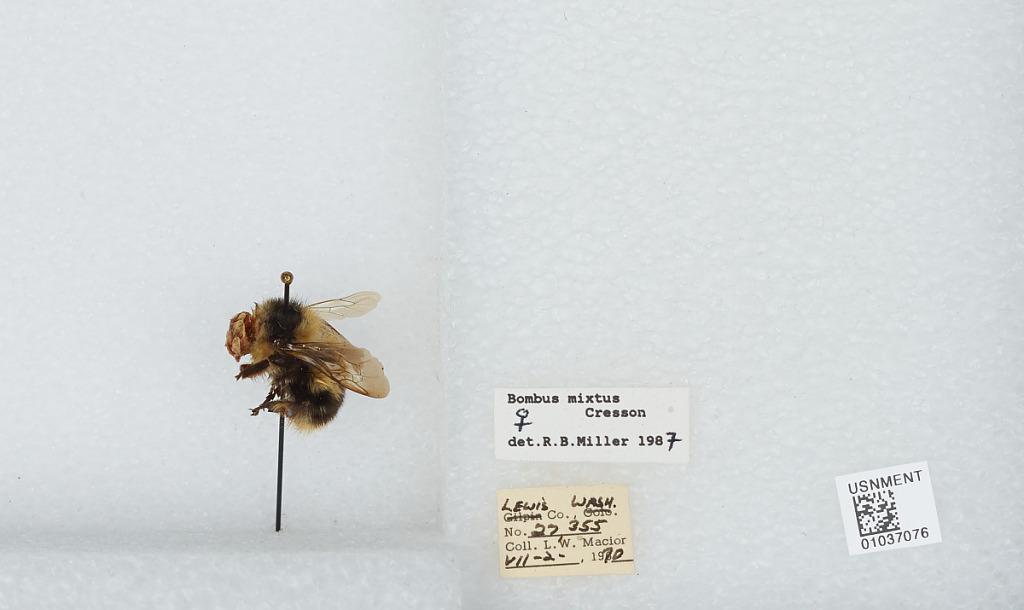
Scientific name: Bombus (Pyrobombus) mixtus Cresson
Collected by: L. Macior
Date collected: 1970-7-2
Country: United States
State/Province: Washington
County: Lewis
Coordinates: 46.58, -122.4
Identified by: Miller, R. B.